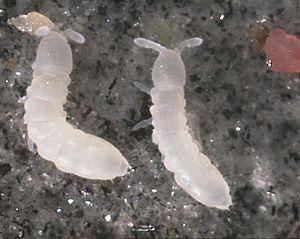
Vue au binoculaire de Protaphorura armata (Tullberg, 1869) Börner, 1909 (Collembola: Onychiuridae), longueur
Protaphorura est un genre de collemboles de la famille des Onychiuridae.
Les Protaphorurini sont une tribu de collemboles de la famille des Onychiuridae.
Les collemboles sont une classe de petits arthropodes pancrustacés, souvent sauteurs. Ils étaient anciennement considérés comme des insectes aptérygotes, mais forment aujourd'hui une classe à part, dans le sous-embranchement des Hexapodes appartenant au clade des Pancrustacea.
Les Onychiuroidea sont une super-famille de collemboles.